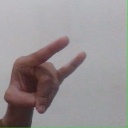
अक्षर: च